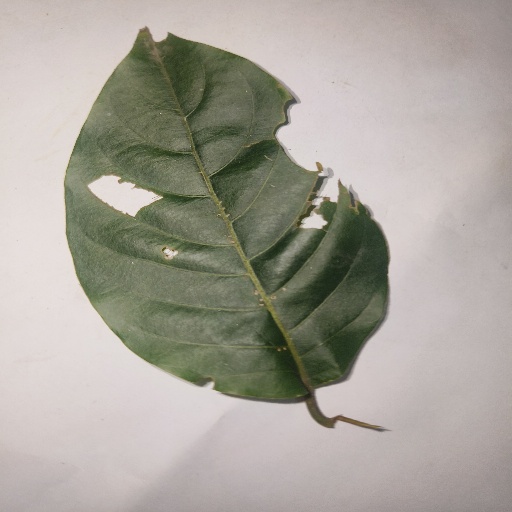
Species: HariTaki
Leaf condition: Bacterial Spot